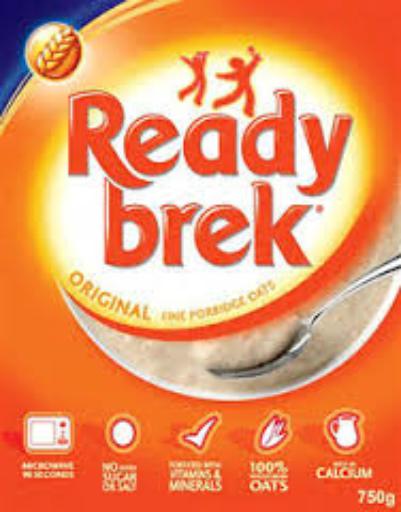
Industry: Food